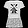
Label: T - shirt / top